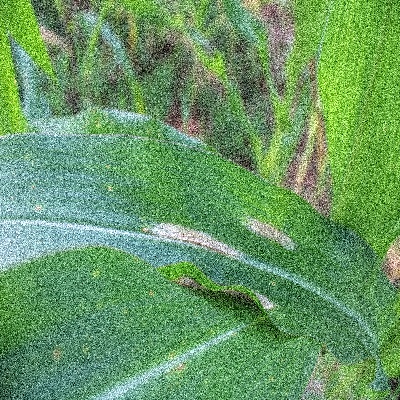
Label: Corn_(Maize)___Leaf_Spot